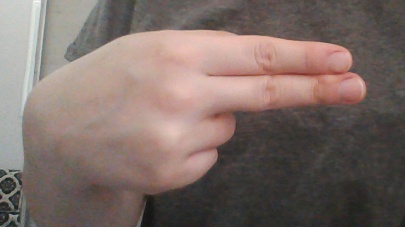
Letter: ain